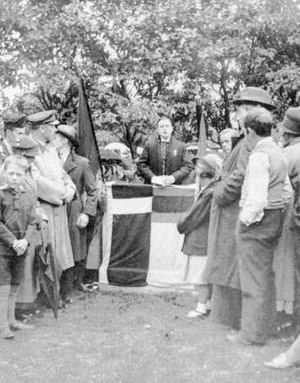
Edward Mitens / Politiske arbejde
Mitens taler ved afsløringen af onkelen Rasmus Effersøes buste under Ólavsøka i 1933.
Edward Esbern Mitens var en færøsk sagfører, embedsmand og politiker. Han var indvalgt i Lagtinget 1916–1940 og i Folketinget 1915–1918. Han var medlem af Regeringen Kristian Djurhuus II 1954–1959. Hans politiske karriere havde sit højdepunkt i 1930erne, da han også var lagtingsformand og partiformand for Sjálvstýrisflokkurin.